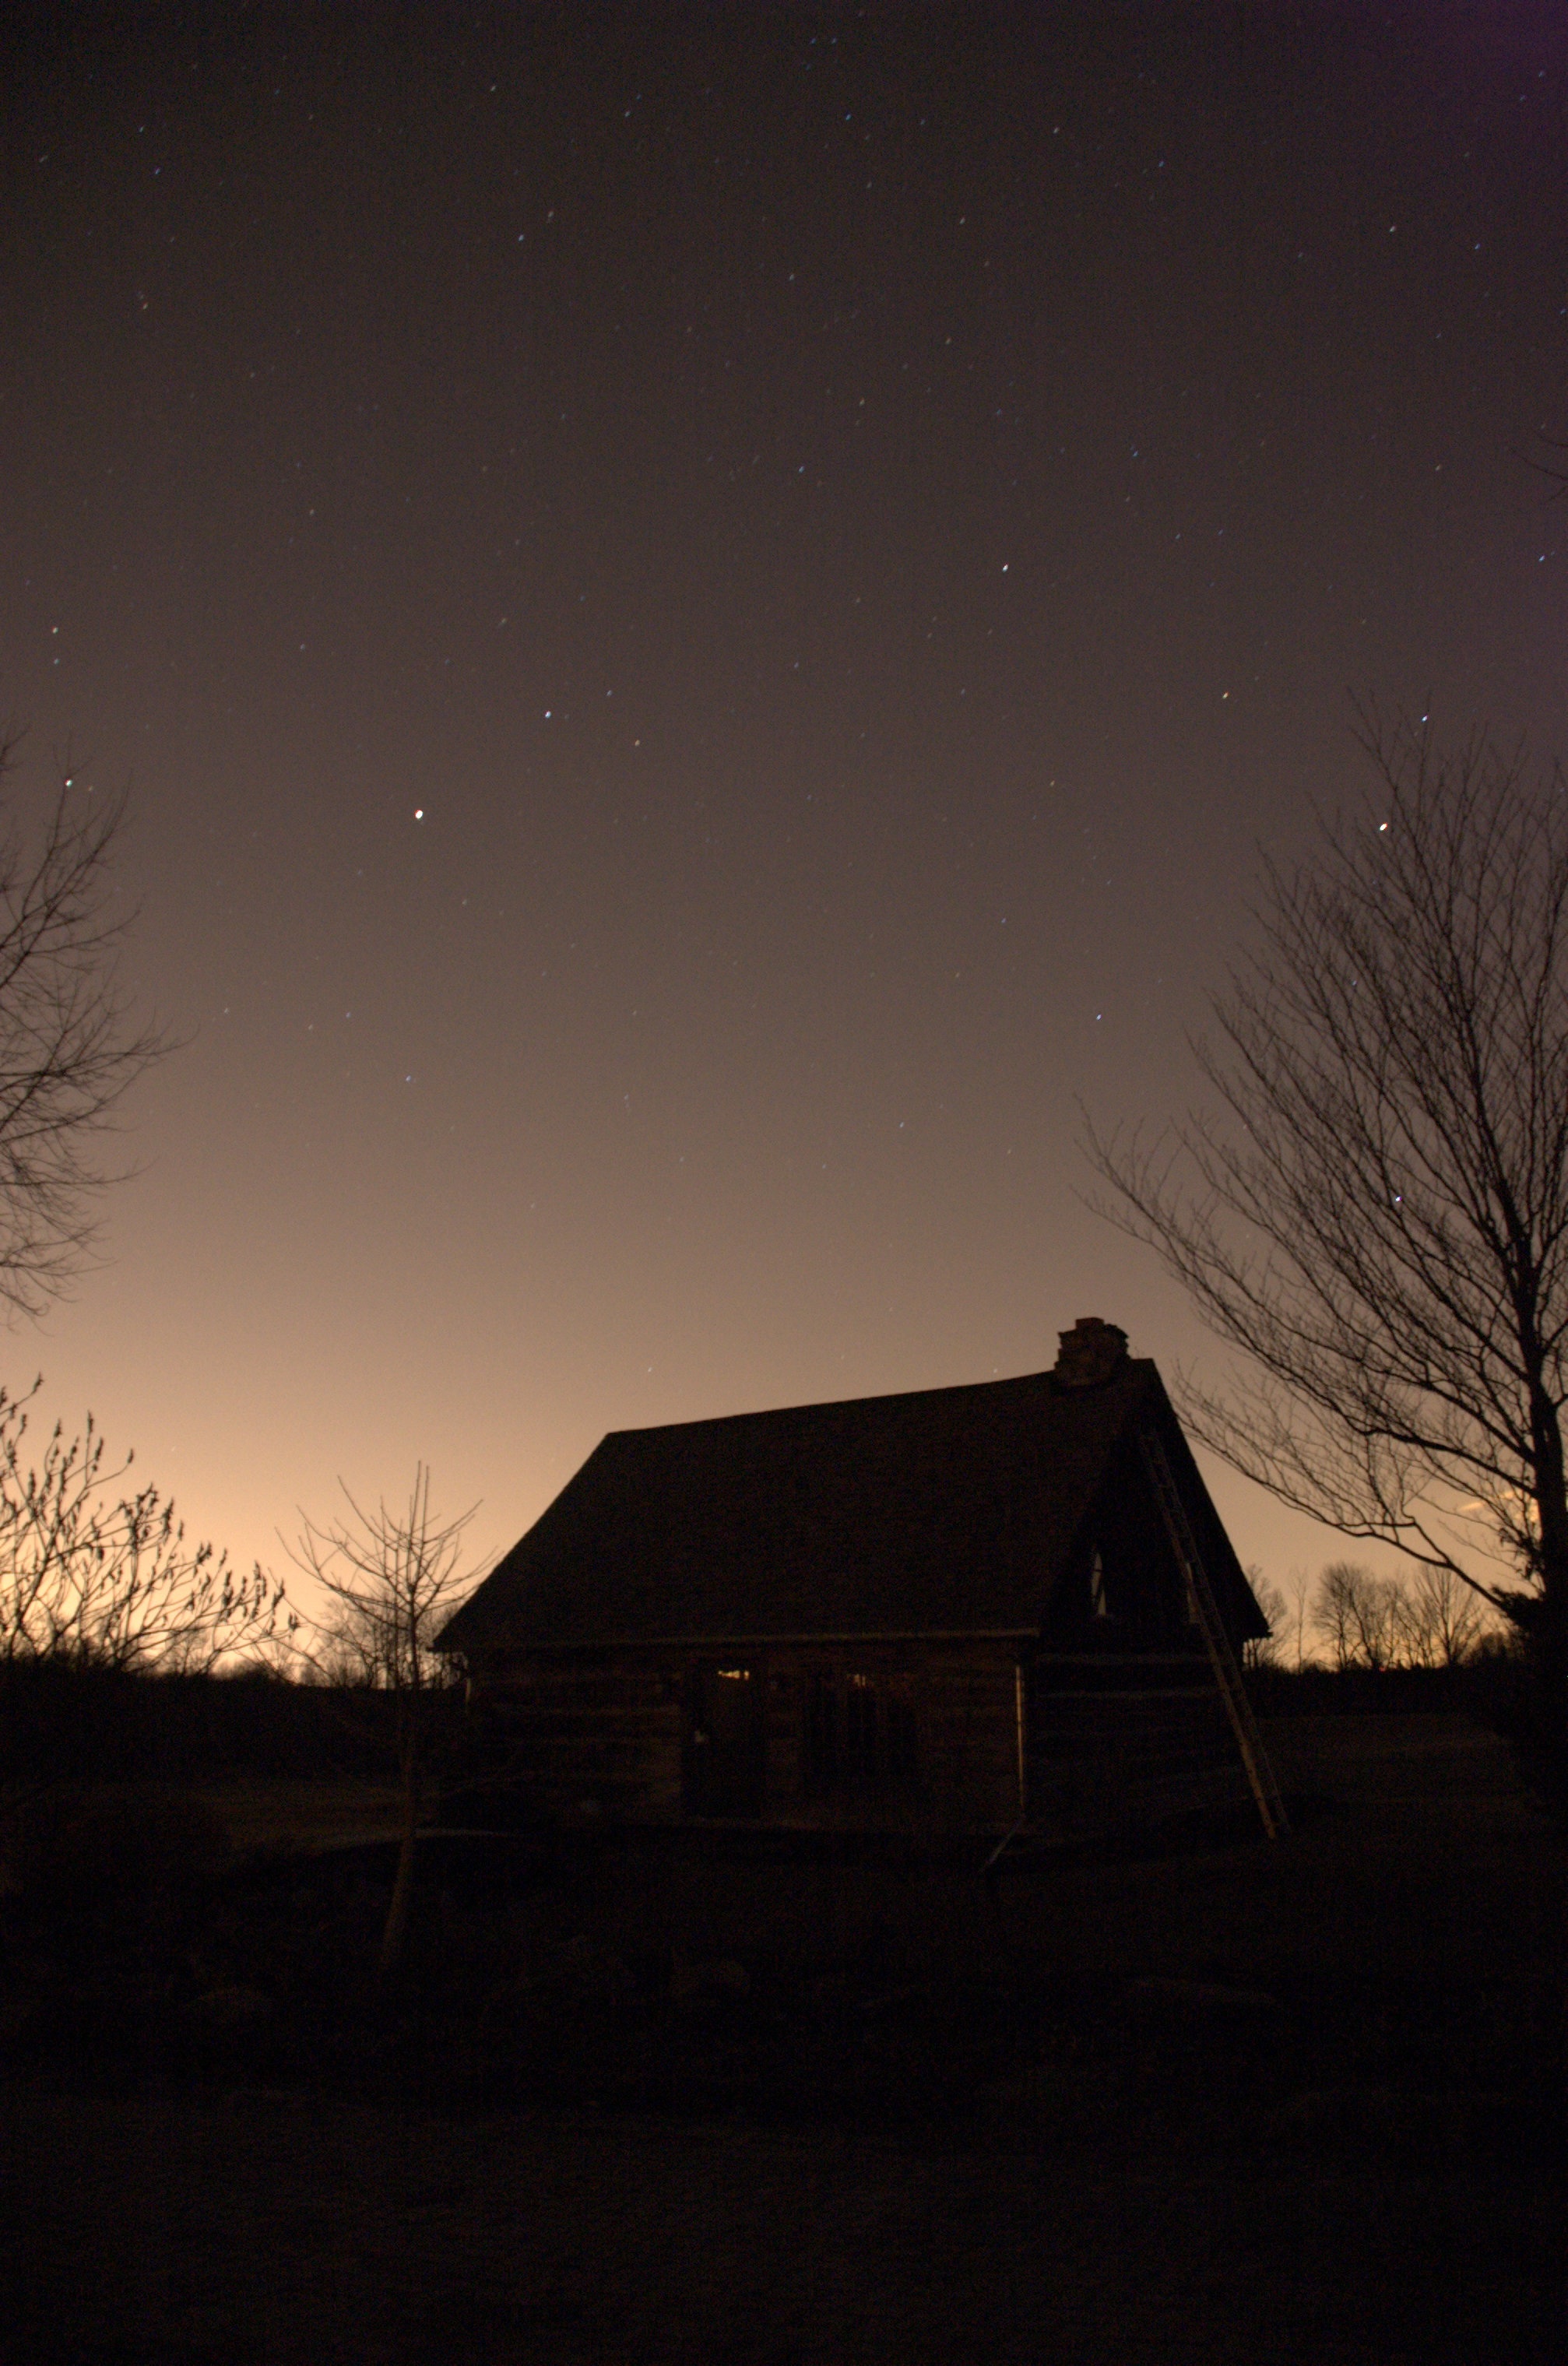
light, cloud, sky, sunset, night, morning, star, dawn, atmosphere, dusk, evening, darkness, moon, aurora, moonlight, astronomy, astronomical object